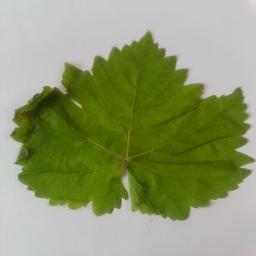
Label: Healthy Leaves